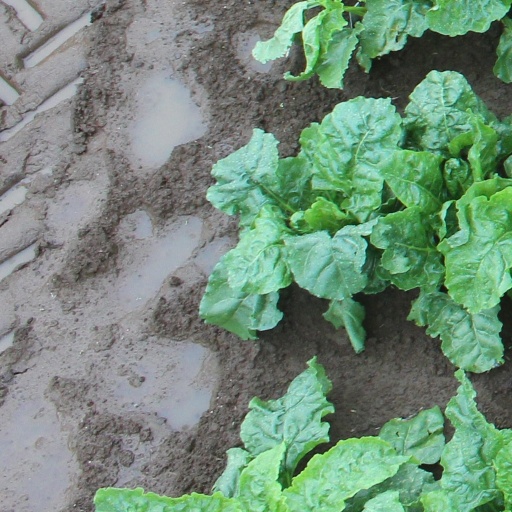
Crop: sugar beet